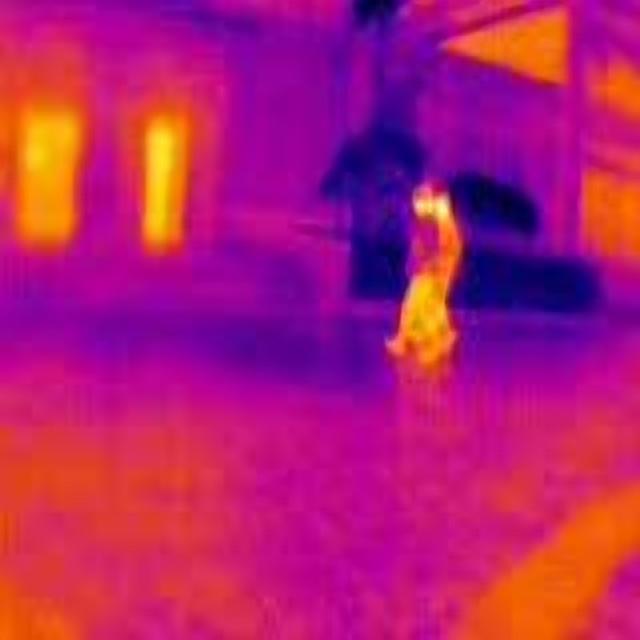
Detected objects:
label: person
label: person